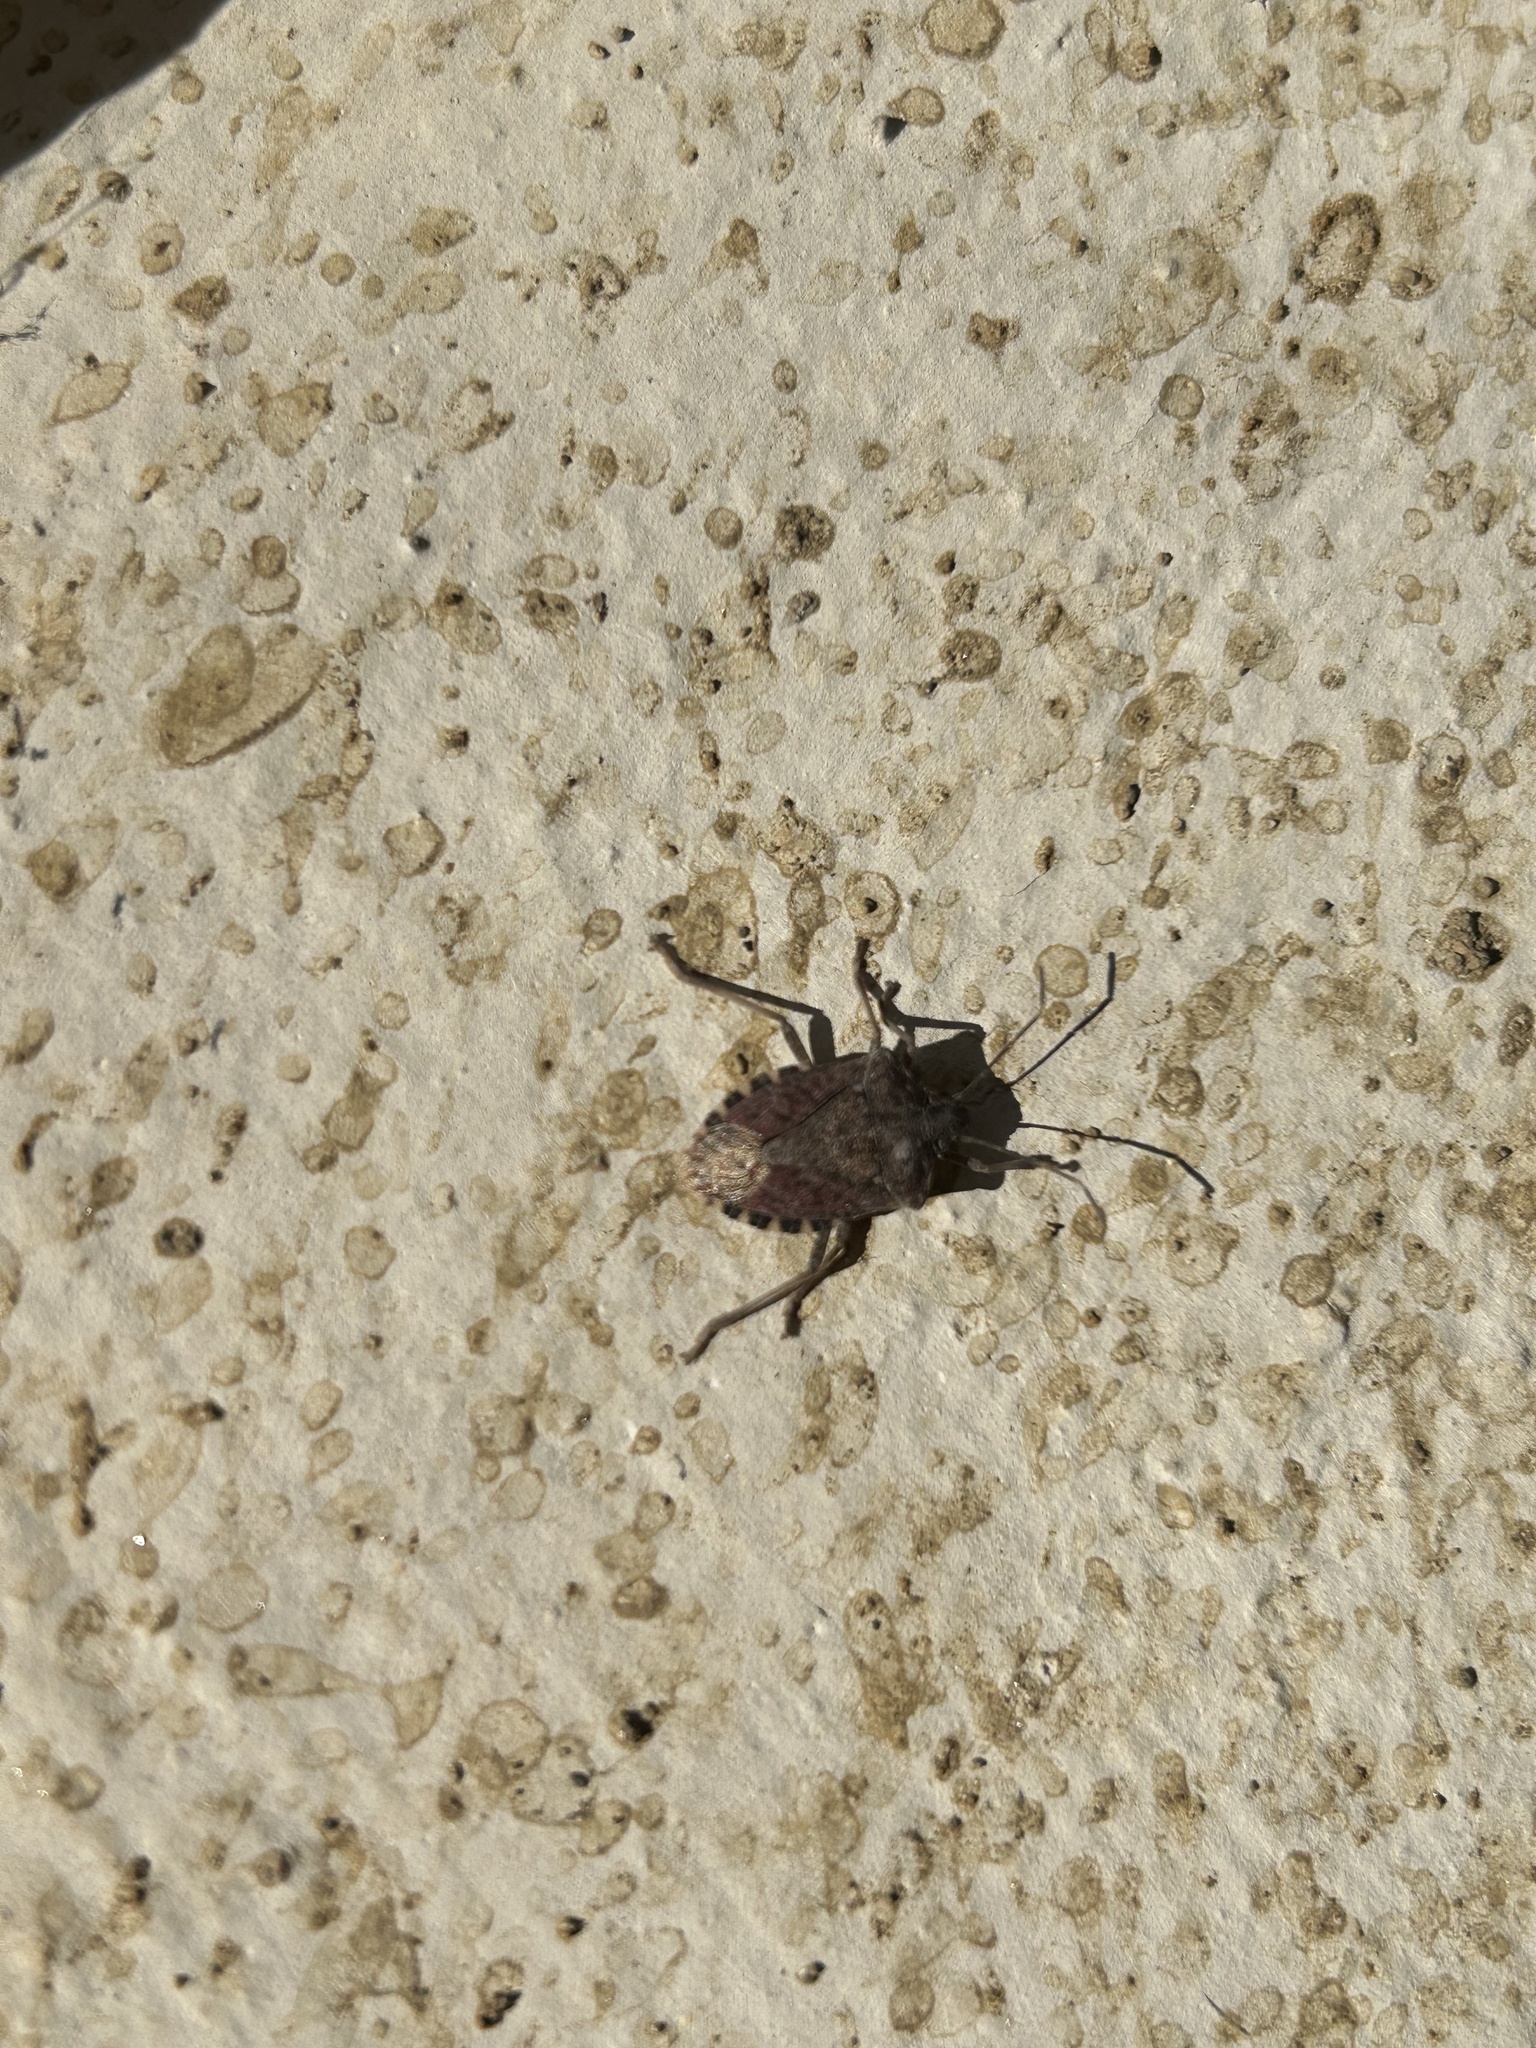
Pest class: stink_bug